Mariupol

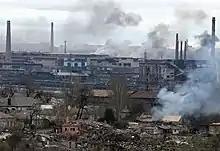
The Azovstal plant during the siege

A rocket attack on Mariupol was launched on 24 January 2015 by the Donetsk People's Republic, from the village of Shyrokyne around east of Mariupol city limits. Grad rockets fired by separatist forces hit residential areas of Mariupol, killing at least 30 people. A Bellingcat investigative team concluded that the shelling was instructed, directed and supervised by Russian military commanders in active service with the Russian Ministry of Defence. The attack exposed the city's vulnerability to separatist attacks. As a result, in February 2015, Ukrainian forces launched a surprise assault on Shyrokyne, forcing the separatists out from Shyrokyne and neighbouring villages by July 2015.